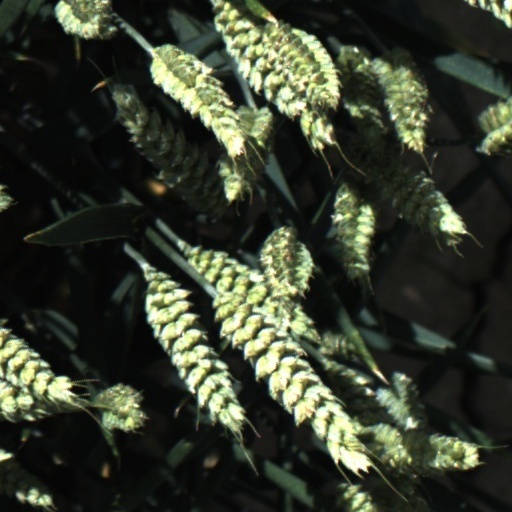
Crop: wheat